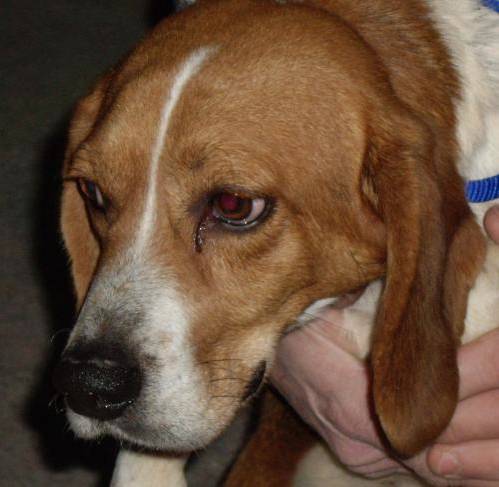
Label: dog